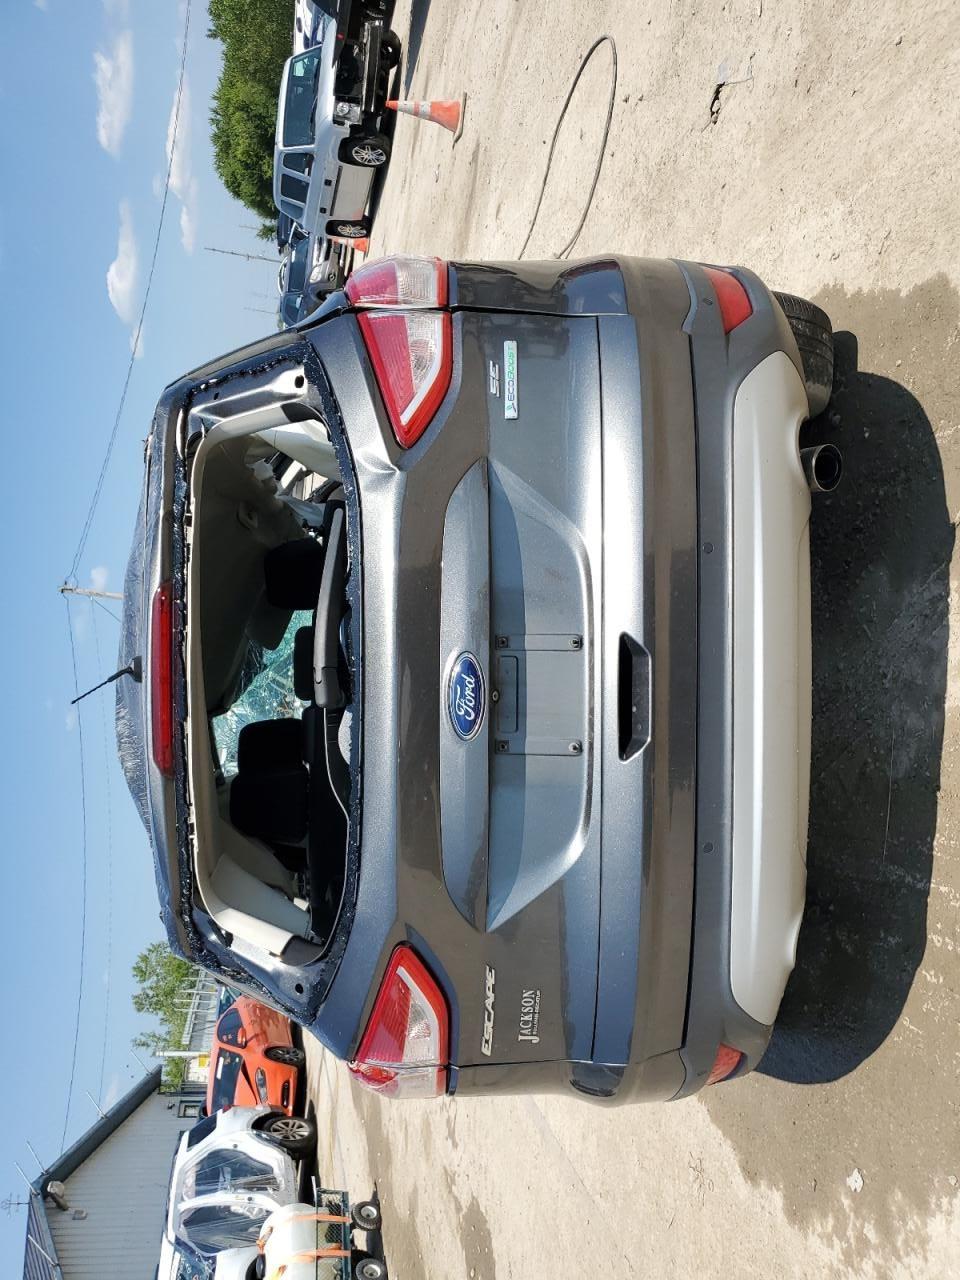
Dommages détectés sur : pare-brise arrière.
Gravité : majeur